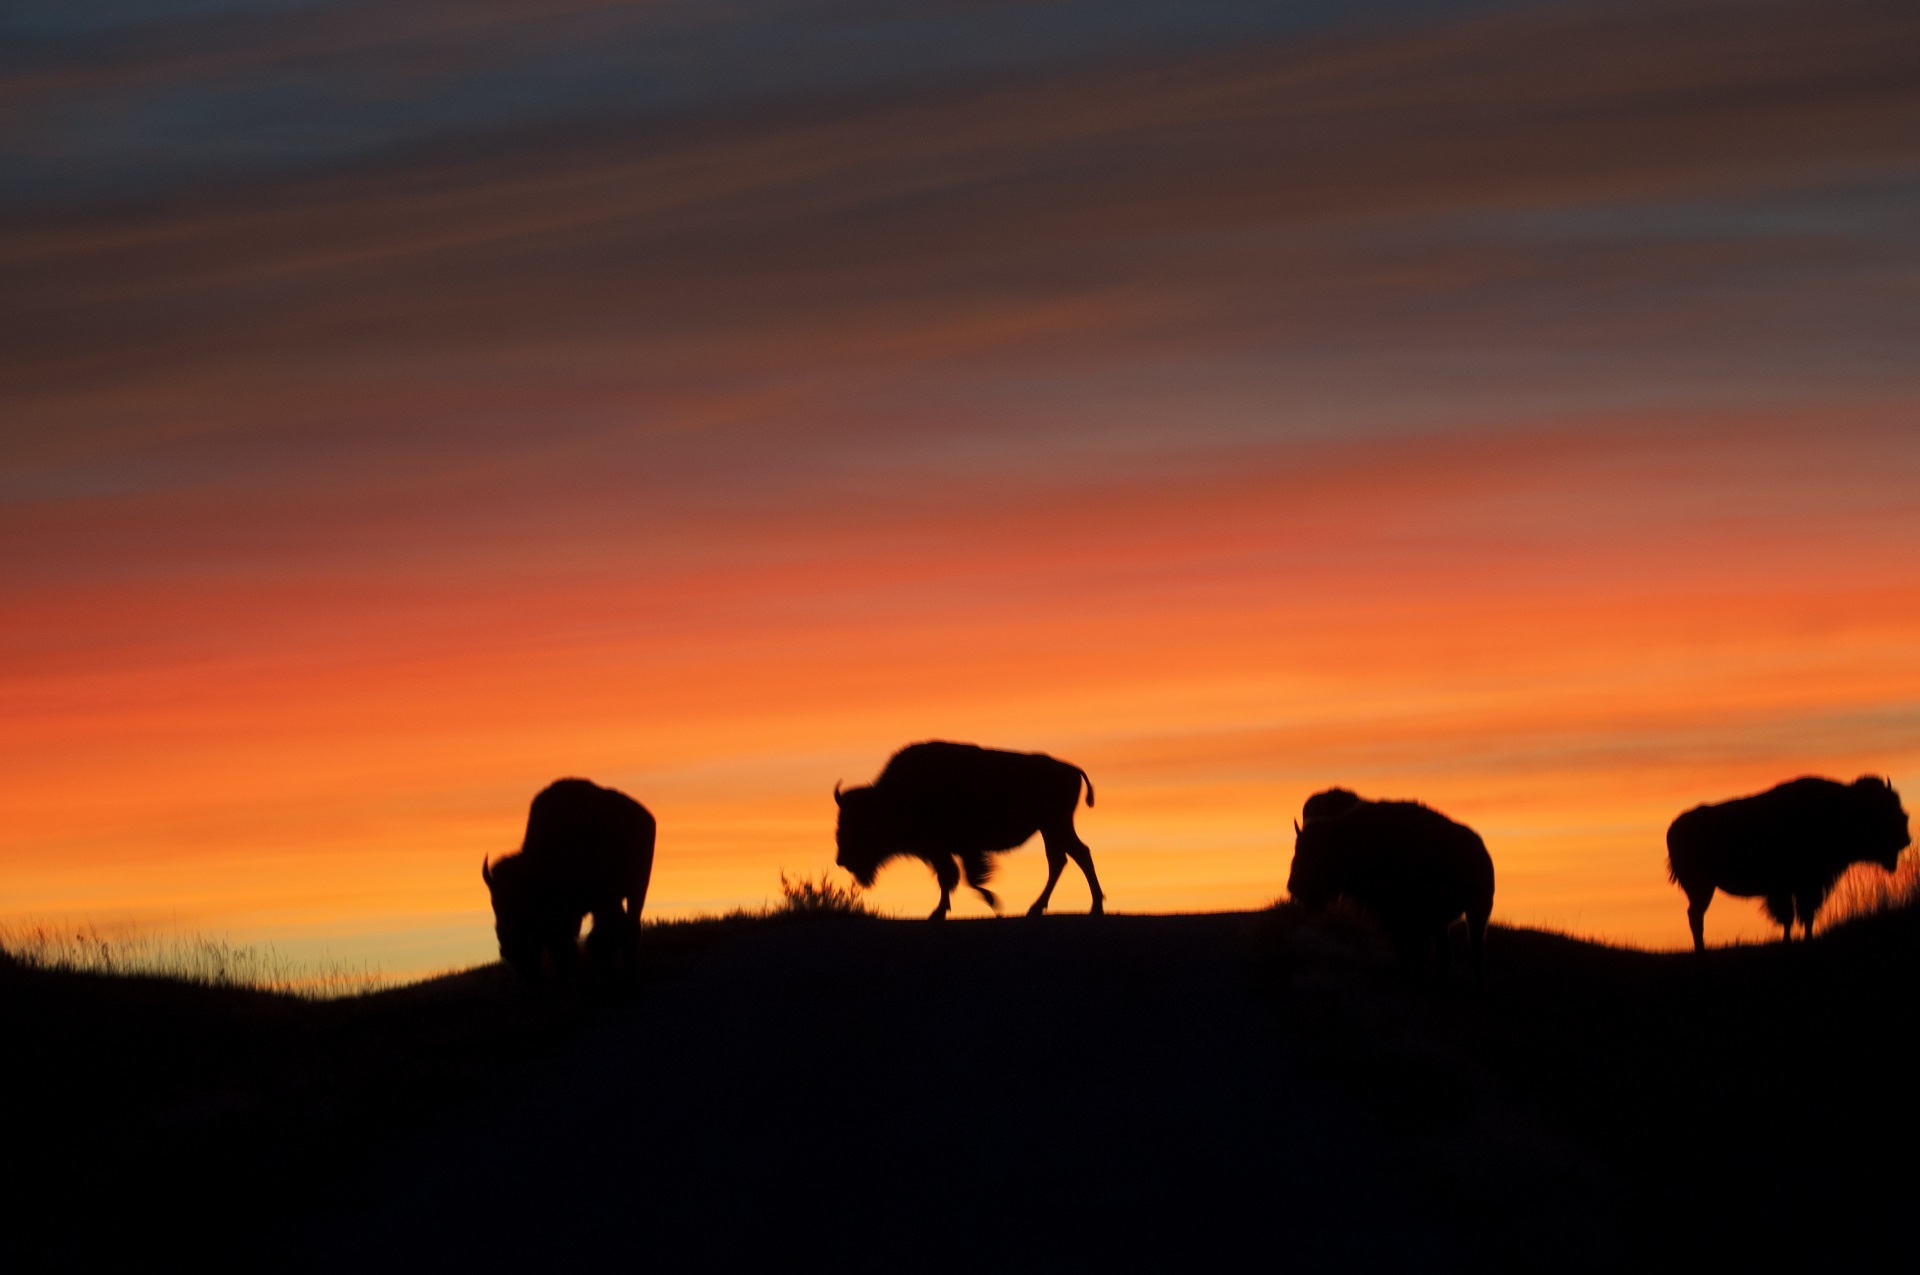
landscape, nature, horizon, silhouette, walking, sky, sunrise, sunset, morning, desert, dawn, animal, dusk, wildlife, evening, fur, orange, camel, herd, usa, colorful, national park, savanna, plain, yellowstone, hills, american, grassland, mammals, bison, icon, silhouettes, horns, wyoming, buffalo, sahara, beasts, natural environment, camel like mammal